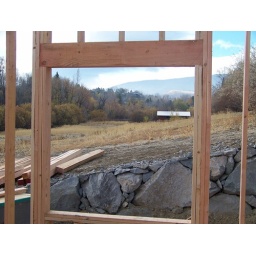
Window view from media room. Our neighbors have horses and plan on building a horse corale in the field.